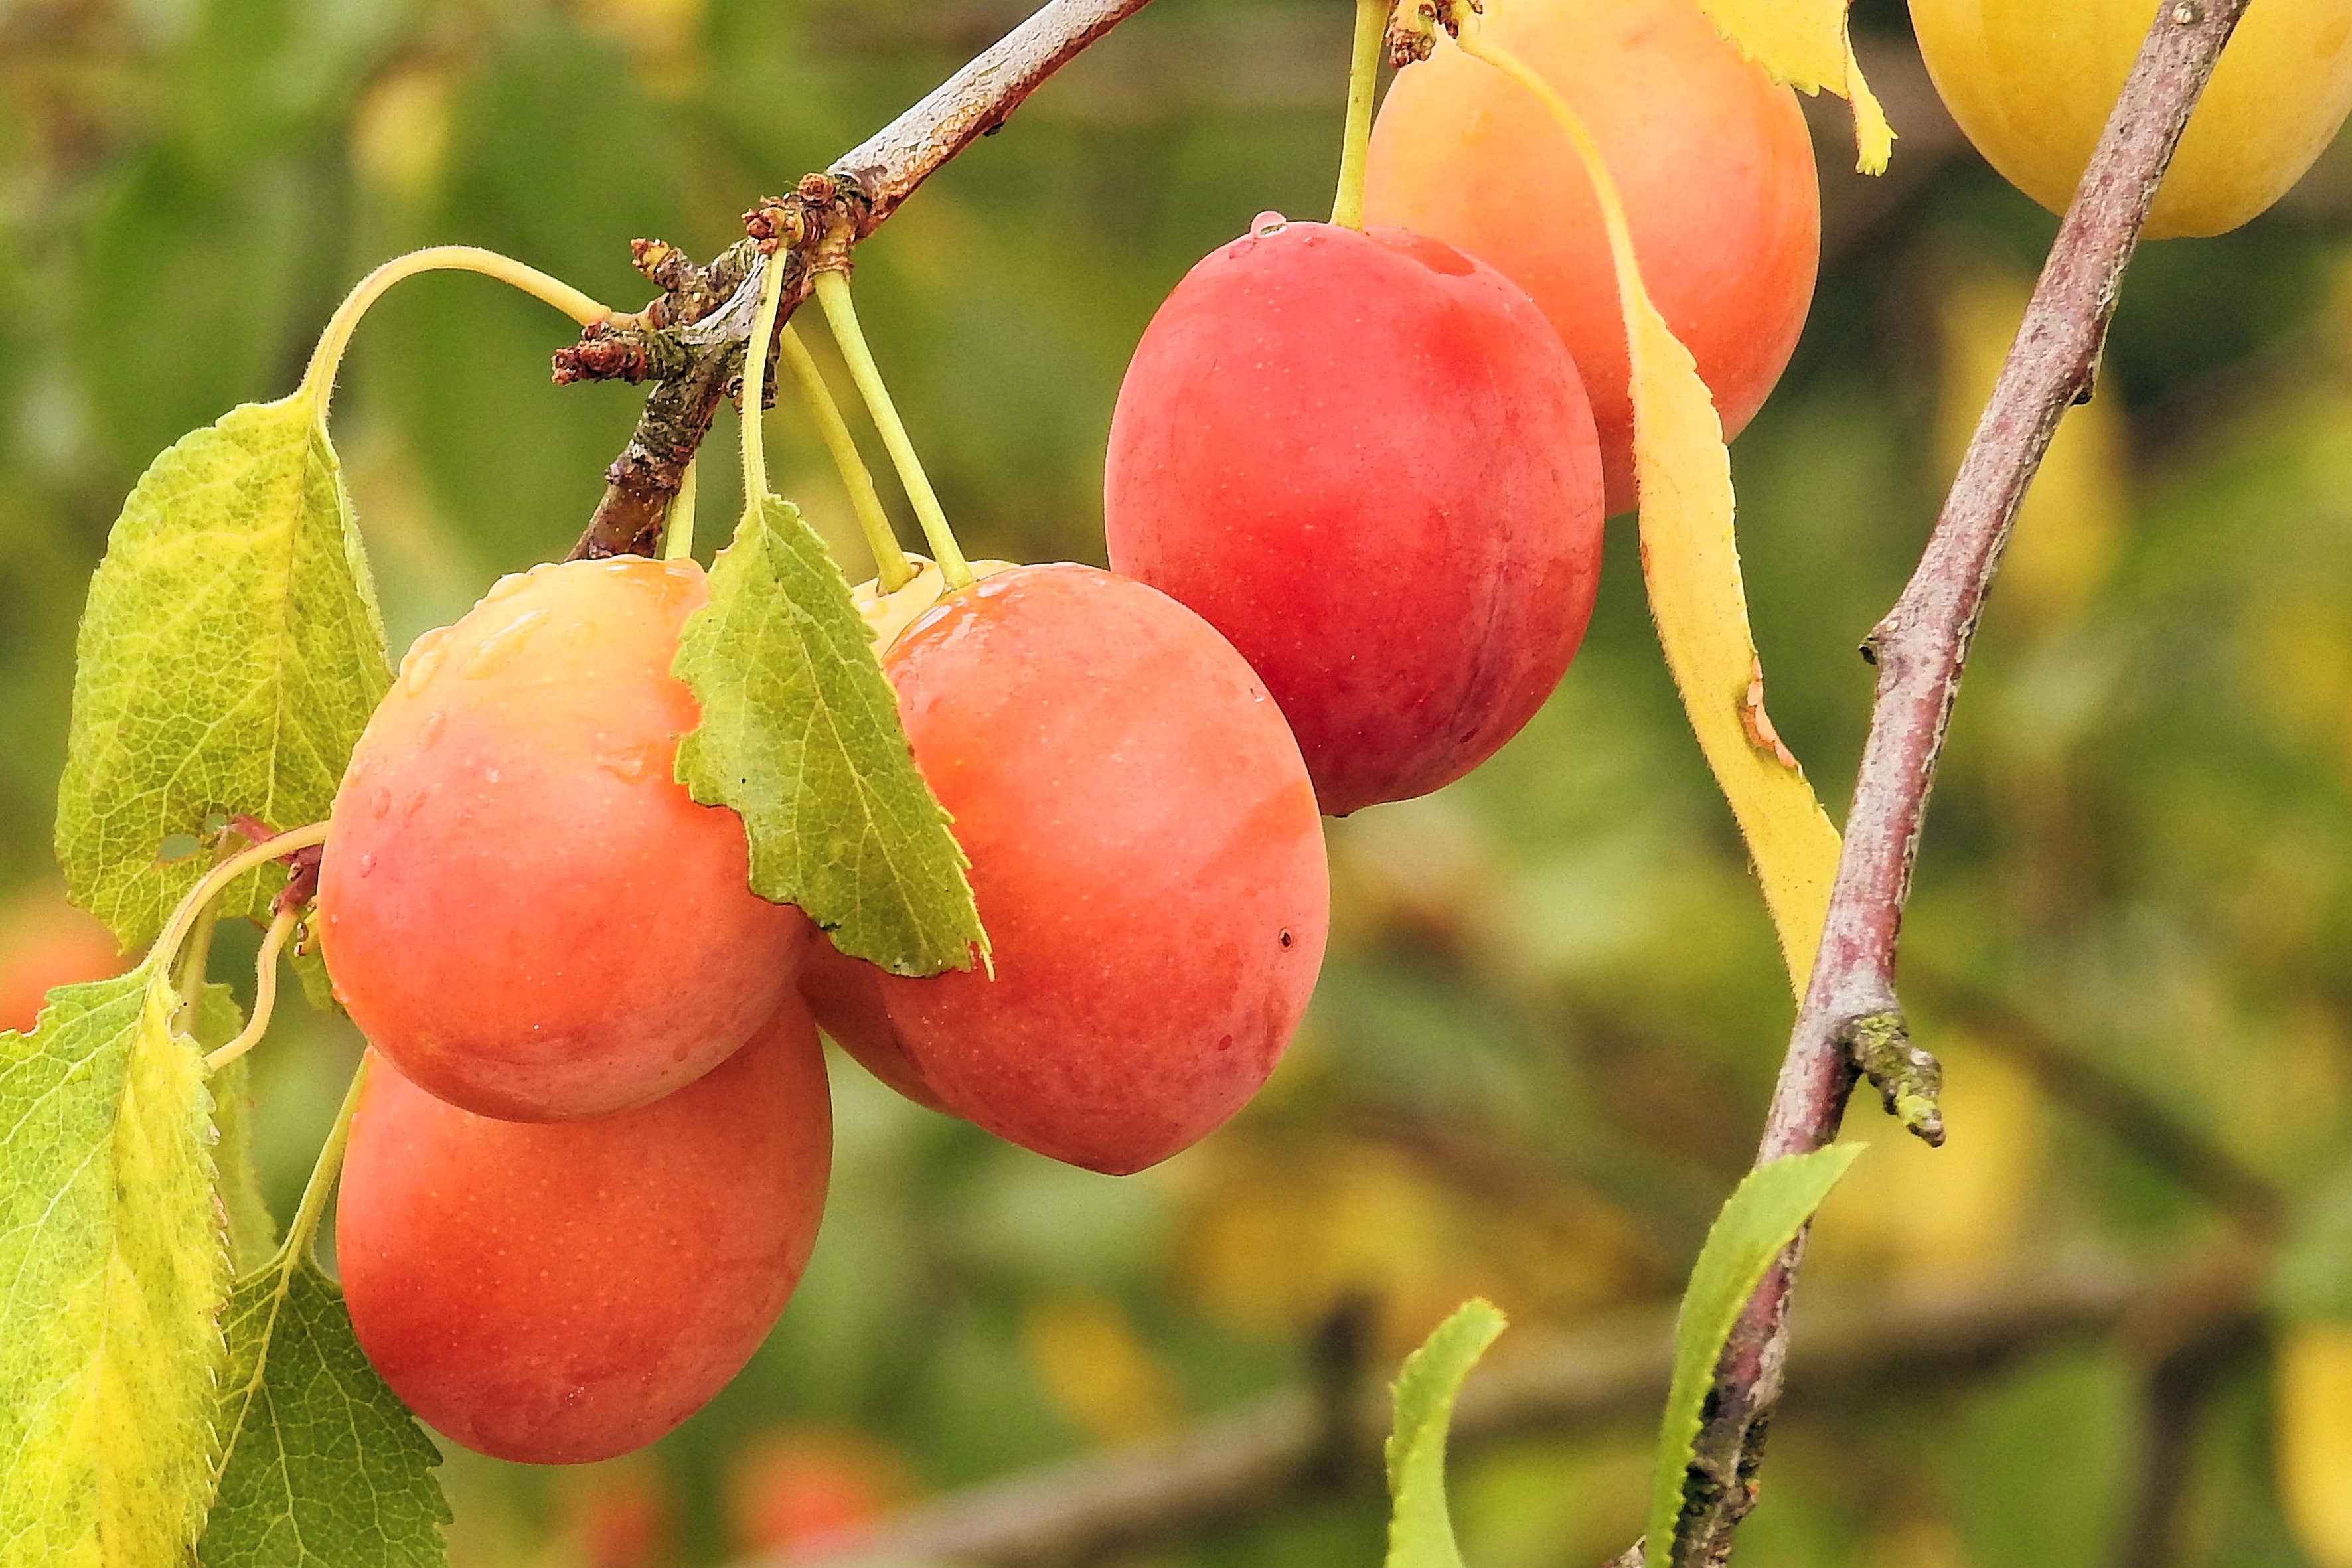
branch, plant, fruit, flower, orchard, summer, food, produce, shrub, fruits, flowering plant, rose family, yellow plums, cherry plum, regentrofen, land plant, rose order